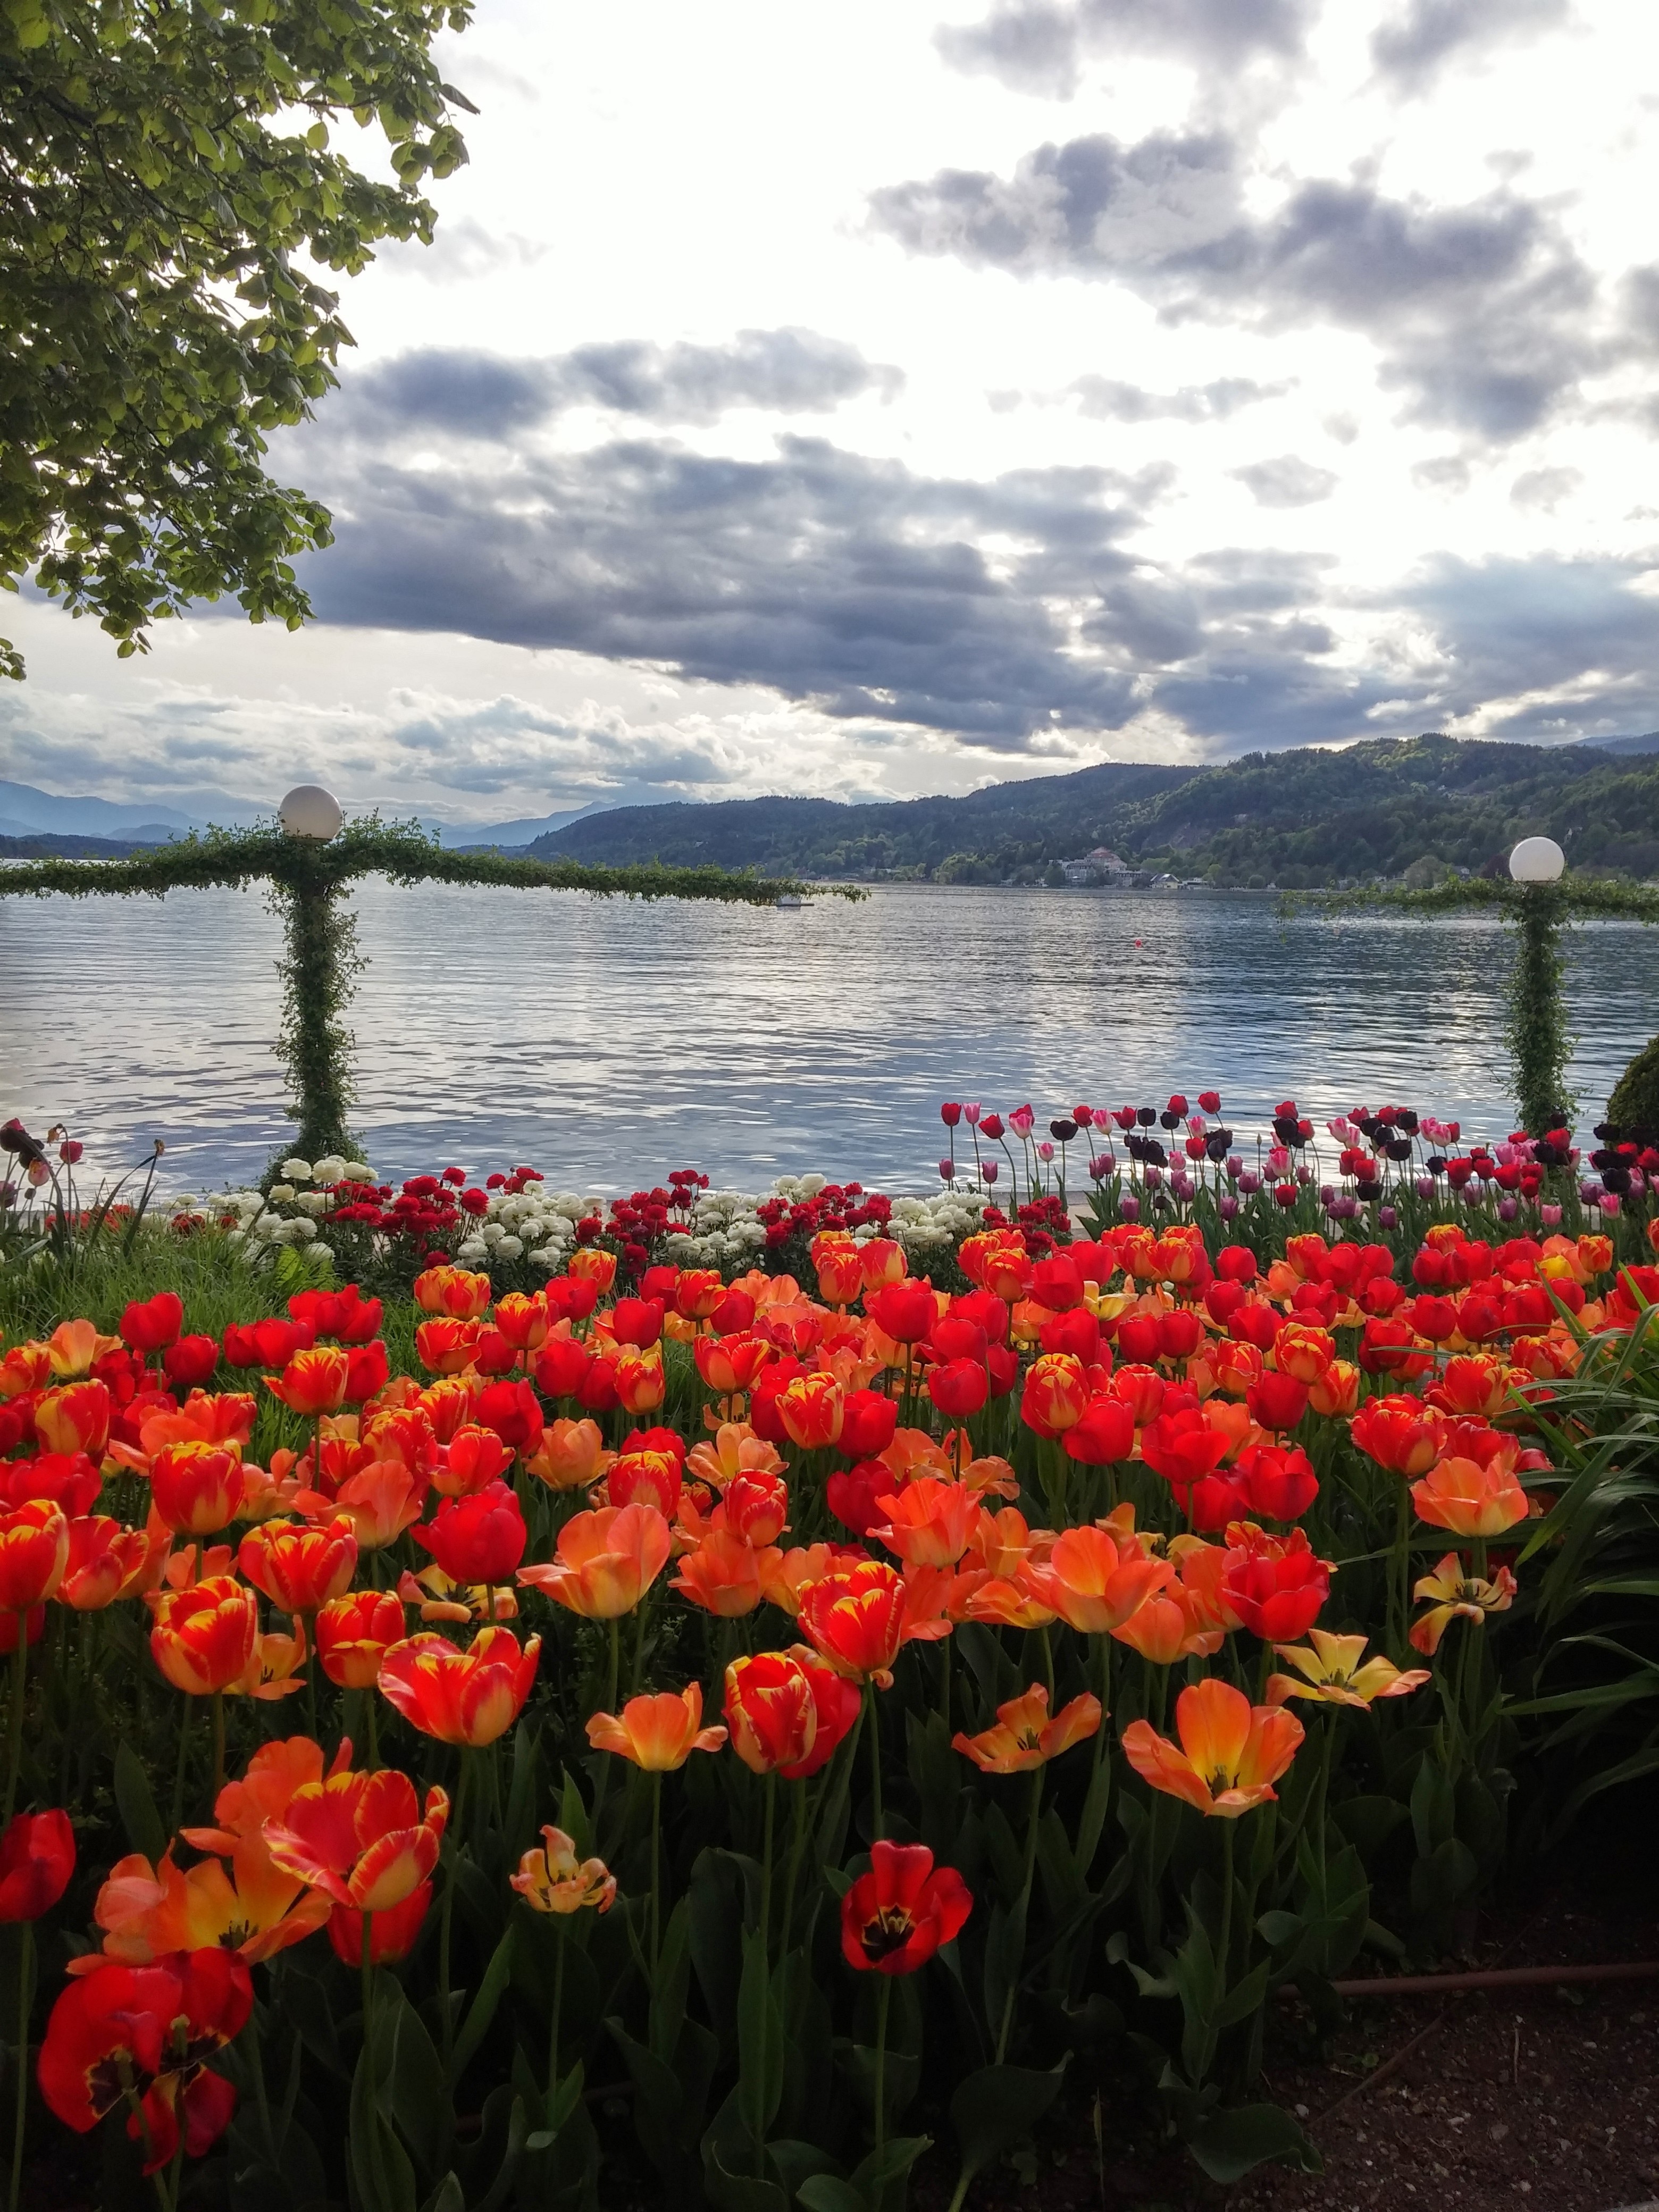
landscape, plant, sky, flower, lake, tulip, park, botany, flora, flowers, clouds, flowering plant, land plant